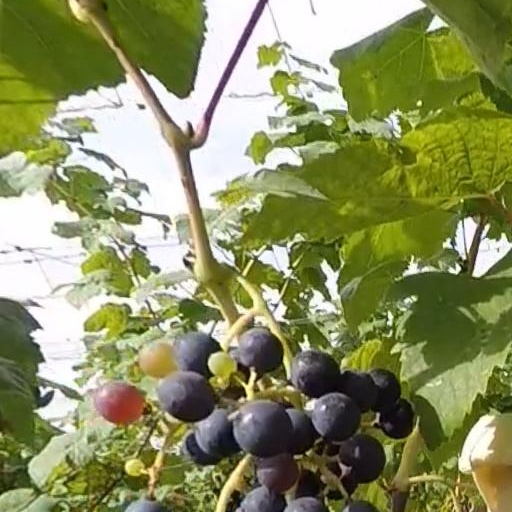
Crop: grape